Evaristo Martelo Paumán

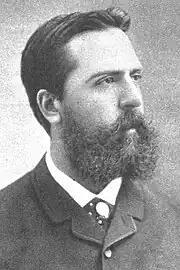
Carlos VII, early 1870s

Apart from his roles in "galleguista" organisations and official administration, Martelo engaged also in numerous other institutions. Since the late 1870s he was a member of Asociación Internacional de Socorro an Enfermos and acted as Caballero de Número Hospitalario de San Juan. Since the 1880s he was socio correspondente of Sociedad Económica de Amigos del País and since the 1890s he acted as honorary president of Círculo Católico de Obreros de Galicia. Another Catholic institution he animated was the local Círculo de Recreo in La Coruña, though there is some unclarity as to his relations with the hierarchy. In the 1880s the archbishop nominated Martelo to supervise orthodoxy of provincial prints and in the 1900s he welcomed hierarchs at his private premises, but some press notes from the 1920s hint at his anti-clericalism.